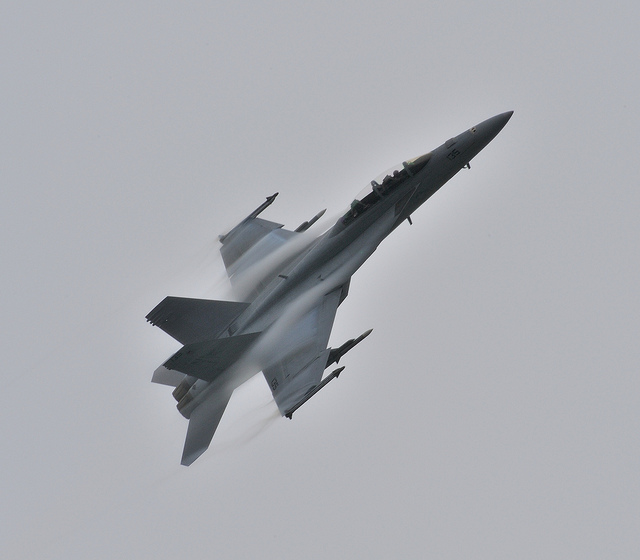
user: Given an image and a question. Answer the question in a short answer. Question: What branch of the military would use the pictured object? Short Answer:
assistant: air force